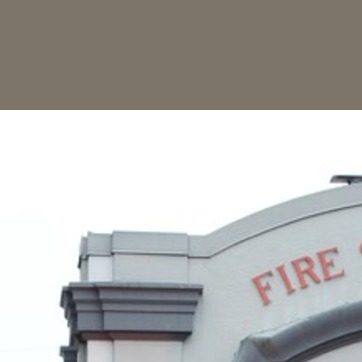
Material: sky